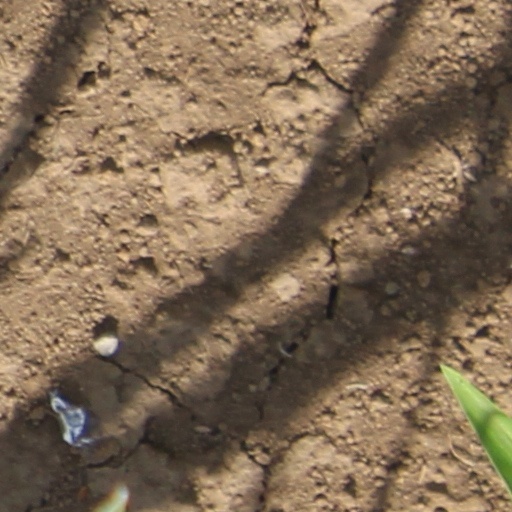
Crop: wheat